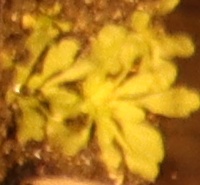
Label: Horseweed